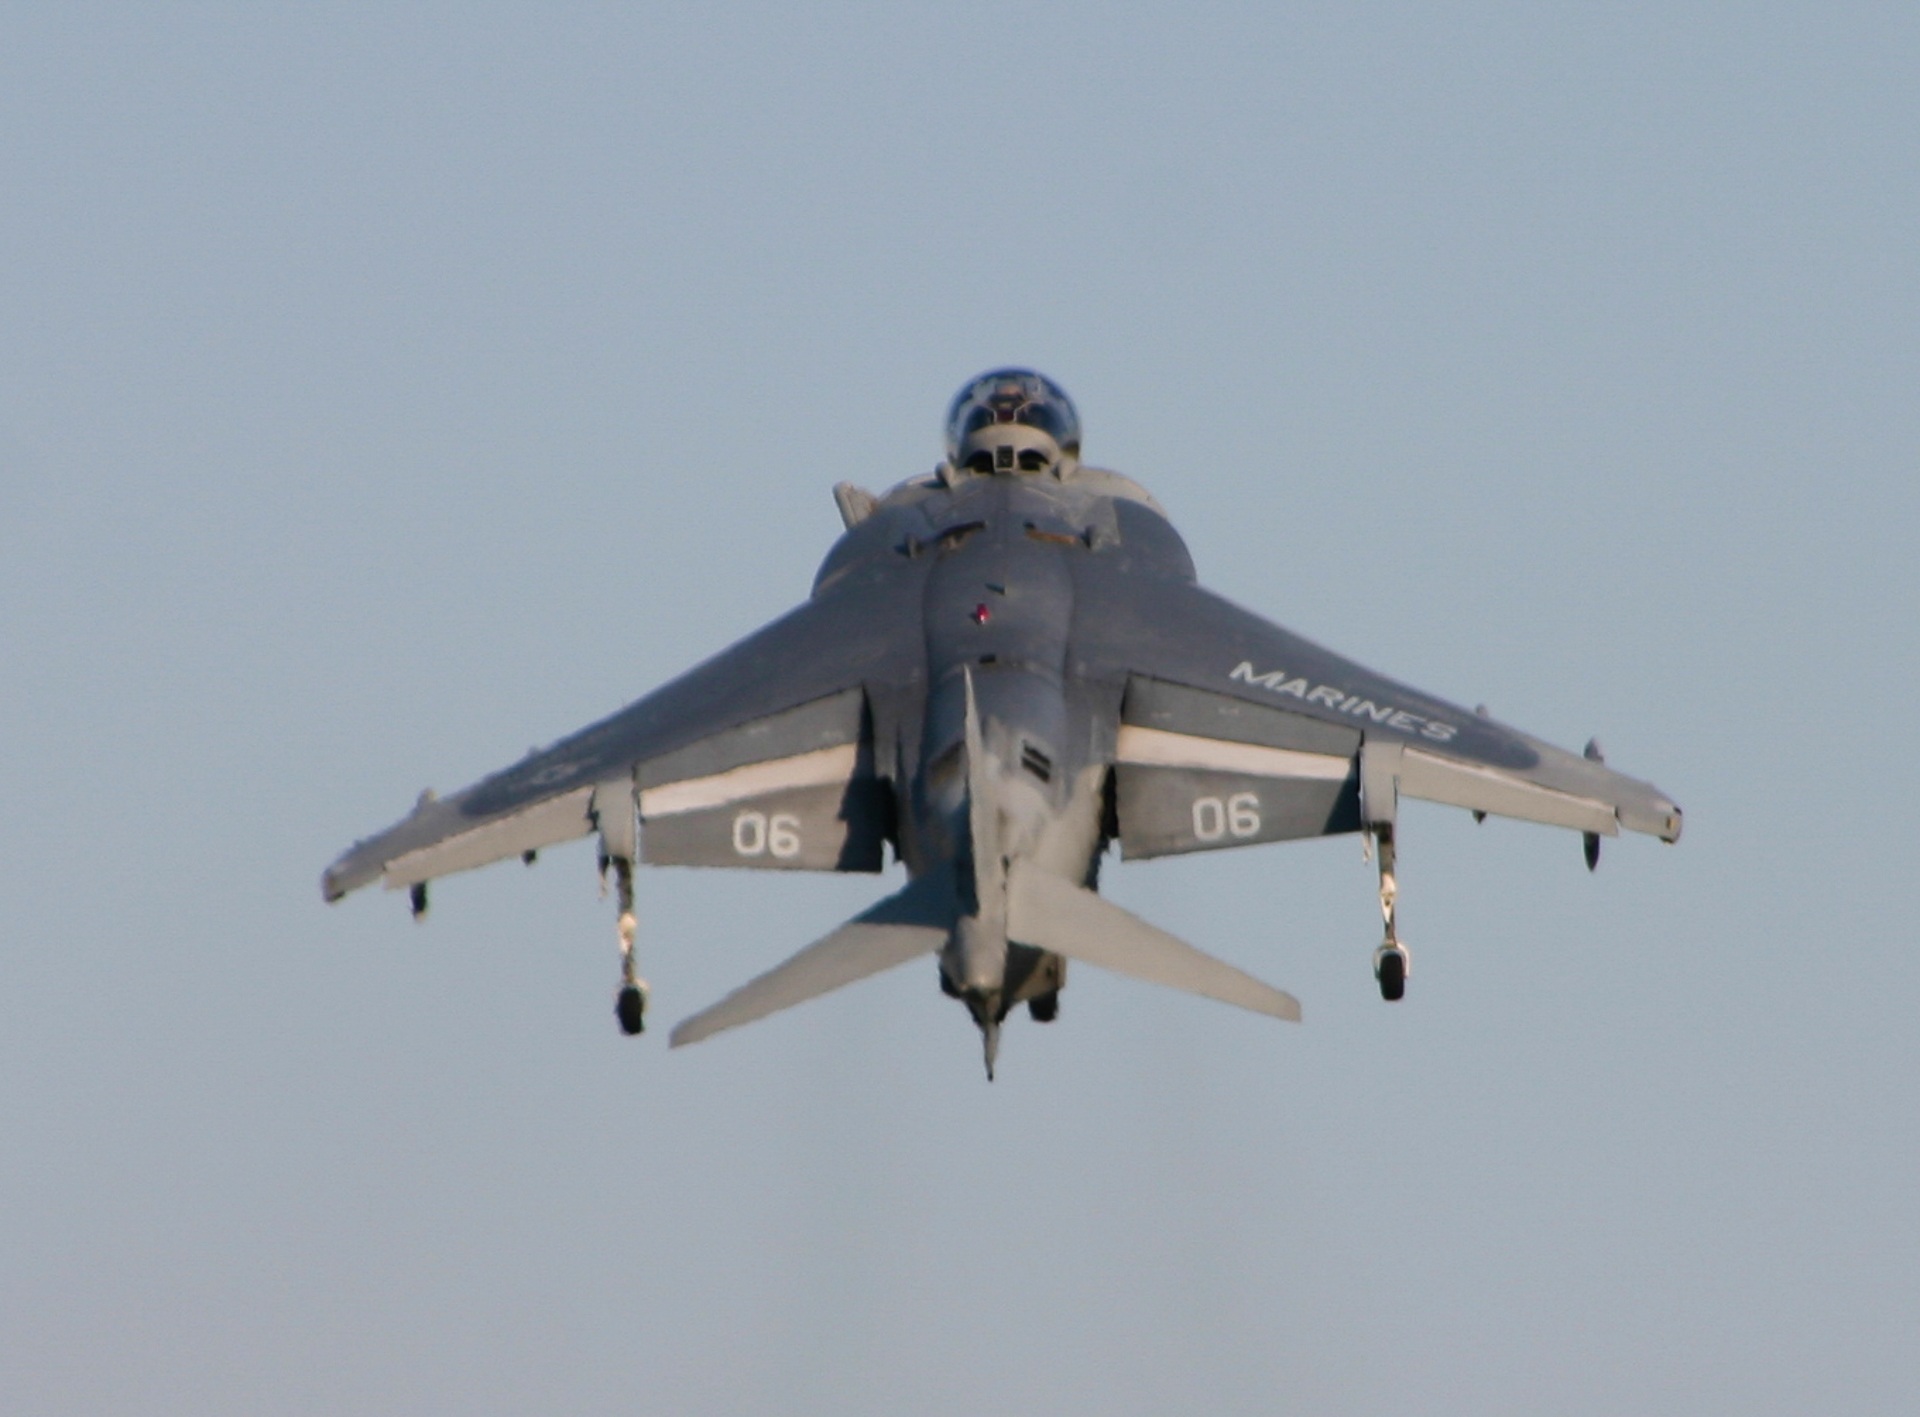
flying, fly, jump, airplane, plane, aircraft, military, airforce, jet, vehicle, aviation, flight, gray, speed, weapon, modern, vertical, british, fast, airshow, fighter, harrier, rear, defense, warfare, aerospace, air show, air force, jet aircraft, fighter aircraft, military aircraft, atmosphere of earth, mcdonnell douglas f 15 eagle, dassault rafale